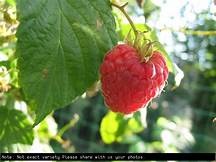
Label: raspberry